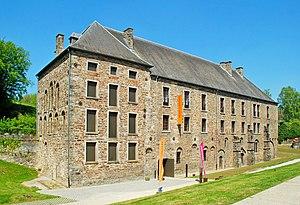
Belgique- Brabant wallon - Villers-la-Ville - ancien moulin abbatial This photo of immovable heritage has been taken in the Walloon Region
Le moulin abbatial de Villers-la-Ville est, avec la Pharmacie de l'Abbaye de Villers-la-Ville, la chapelle Saint-Bernard, la Porte de Namur, la Porte de Bruxelles, la Porte de Nivelles et la Ferme de l'abbaye de Villers-la-Ville, un des principaux vestiges de l'Abbaye de Villers-la-Ville situés en dehors du site des ruines de l'abbaye, à Villers-la-Ville, commune belge du Brabant wallon.
Villers-la-Ville [vilɛʀslavil] est une commune francophone de Belgique située en Région wallonne dans la province du Brabant wallon.